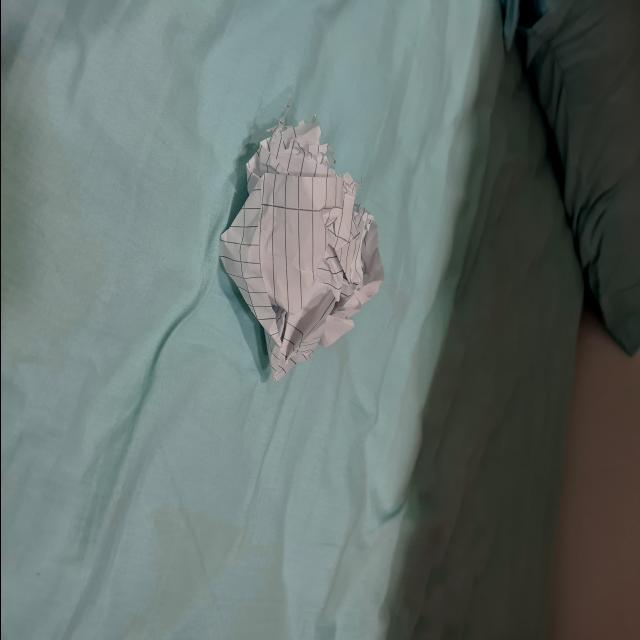
Label: tissues